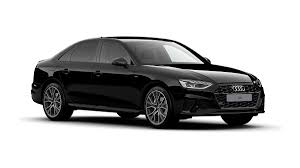
Label: noambulance